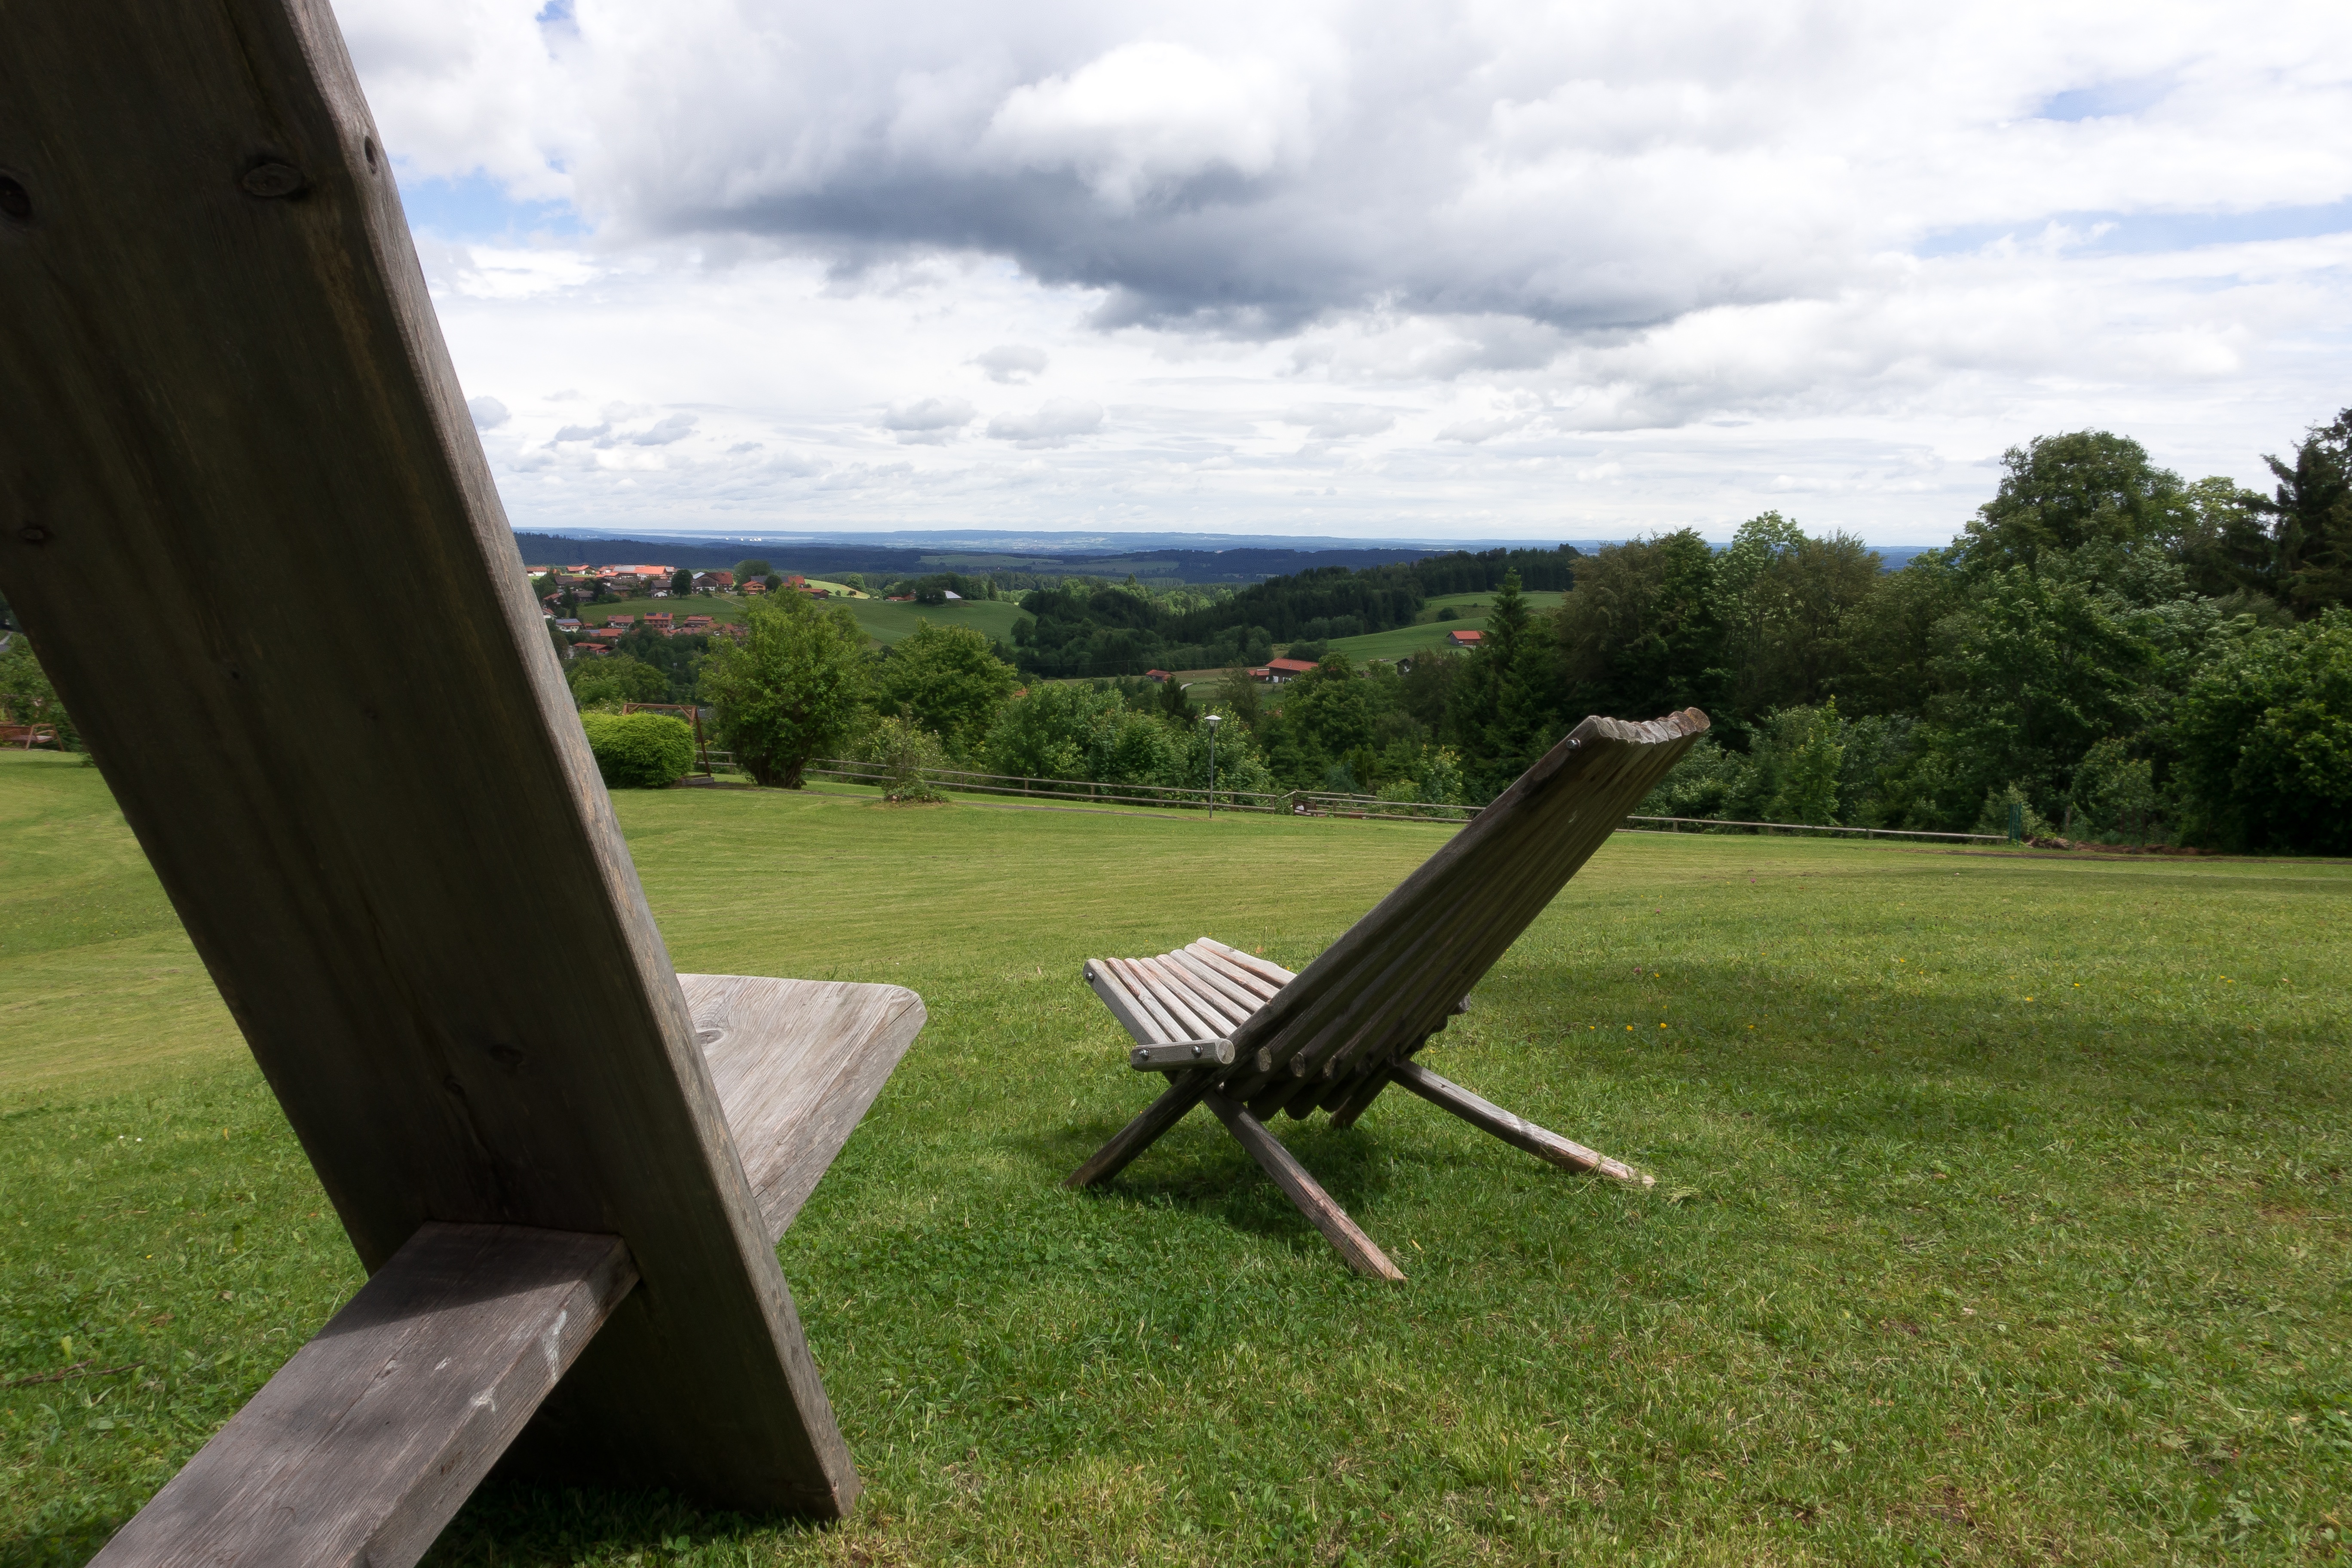
nature, grass, wood, lawn, meadow, chair, seat, view, wind, object, furniture, garden, sit, design, vision, distant, good view, garden chair